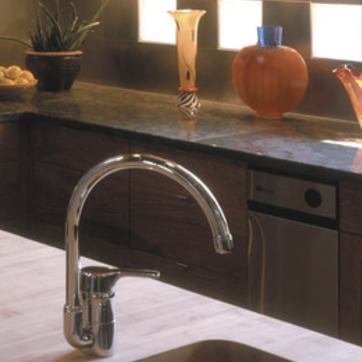
Material: metal